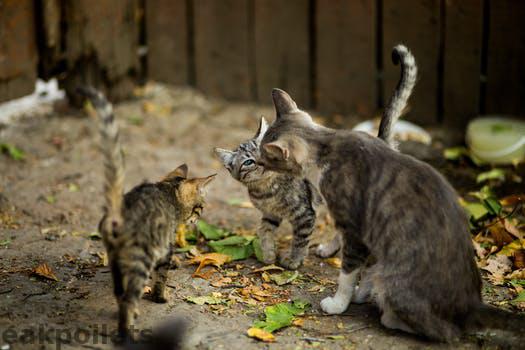
Label: Watermark